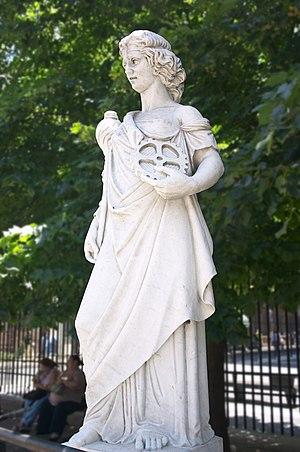
La pyramide de Mai se dresse au centre de la place de Mai à Buenos Aires et est le premier monument patriotique ― c'est-à-dire commémorant l’indépendance ― dont se dota la capitale argentine. Son histoire débute en mars 1811, lorsque la Grande Junte décida de faire construire un monument sur le côté ouest de la place, pour célébrer le premier anniversaire de la révolution de Mai de 1810, événement qui enclencha le processus d’indépendance.